Mount Higgins

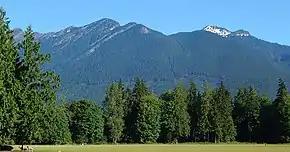
Mt. Higgins (left). Top of Round Mountain visible to right

Mount Higgins is located in the marine west coast climate zone of western North America. Most weather fronts coming off the Pacific Ocean travel northeast toward the Cascade Mountains. As fronts approach the North Cascades, they are forced upward by the peaks of the Cascade Range (orographic lift), causing them to drop their moisture in the form of rain or snowfall onto the Cascades. As a result, the west side of the North Cascades experiences high precipitation, especially during the winter months in the form of snowfall. During winter months, weather is usually cloudy, but, due to high pressure systems over the Pacific Ocean that intensify during summer months, there is often little or no cloud cover during the summer.